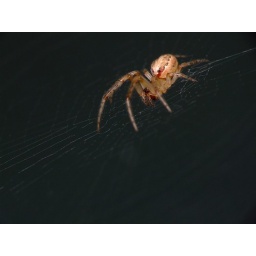
small specimen indoors on the window frame. these abound around the house (inside and out) at the moment.